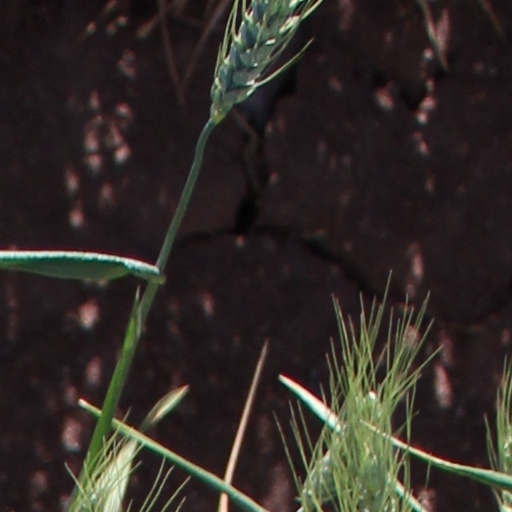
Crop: wheat